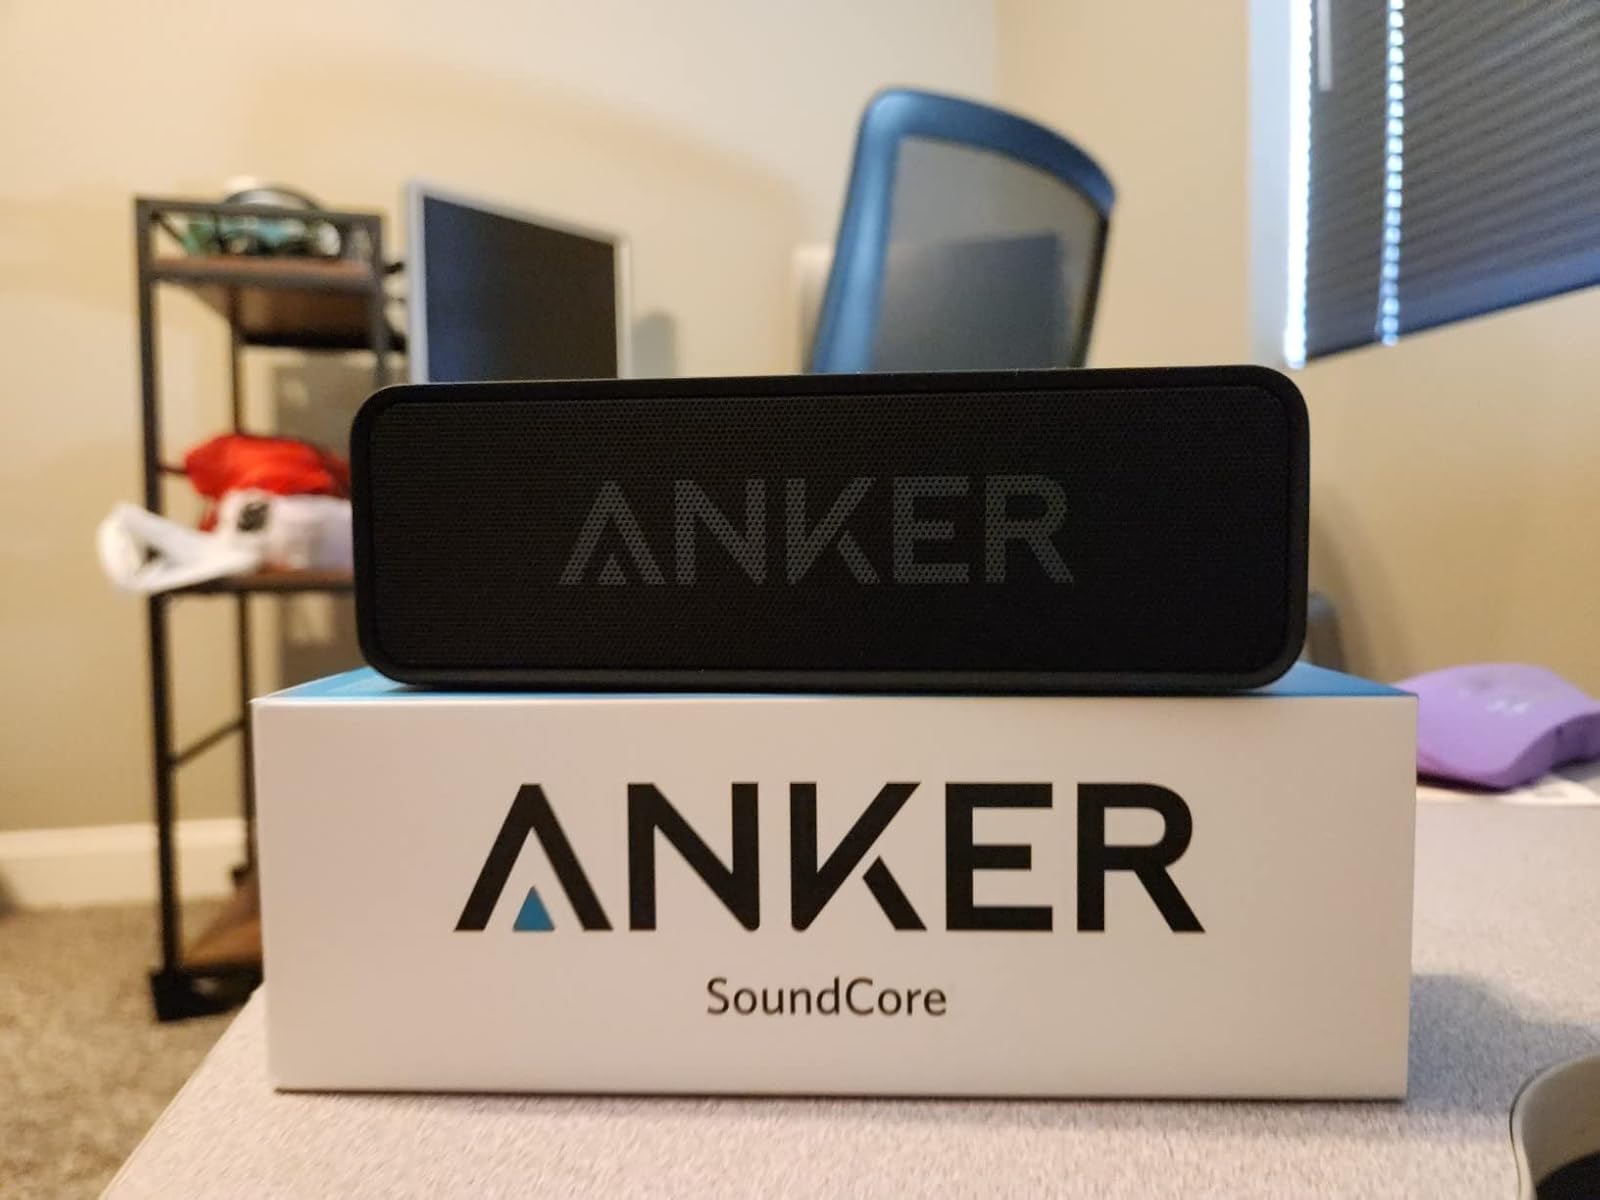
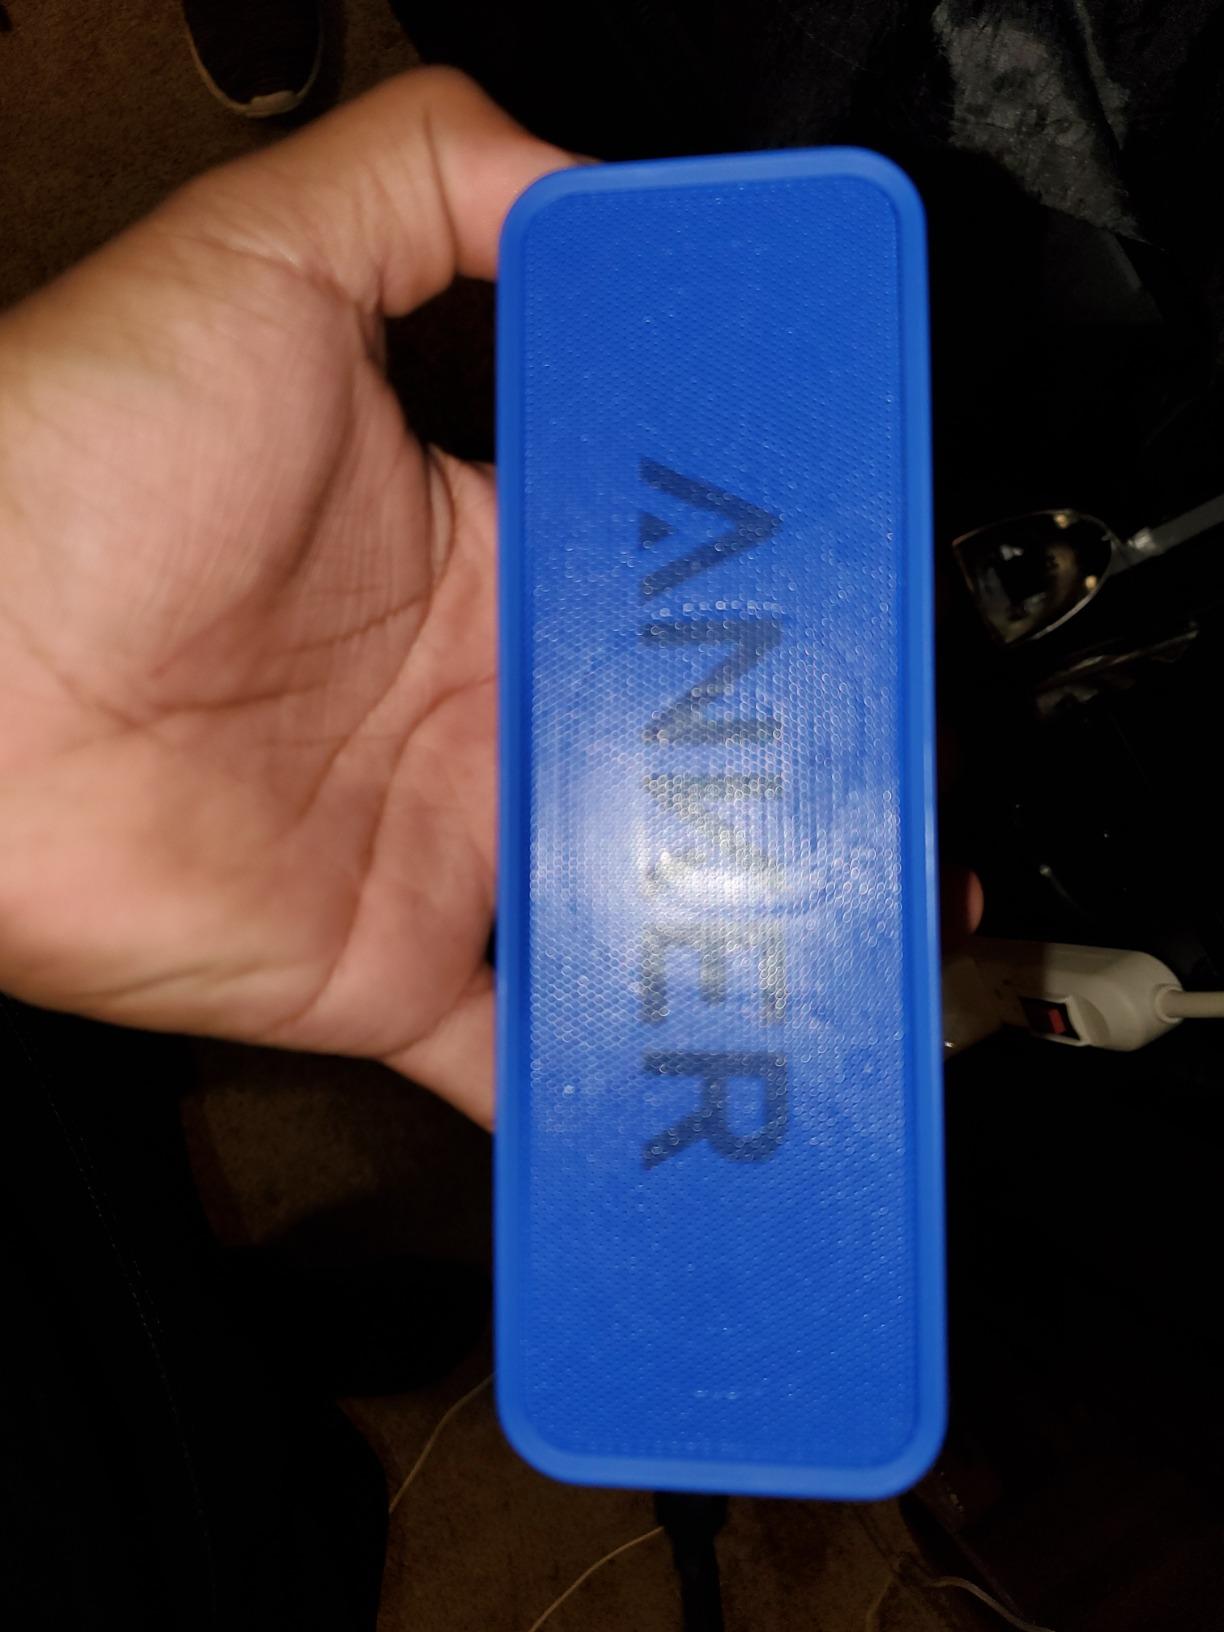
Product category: speaker
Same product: no